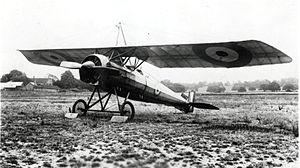
Le Morane-Saulnier Type P est un biplace de reconnaissance à aile parasol opérant pendant la Première Guerre mondiale.